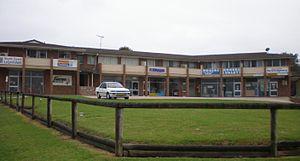
Dalmeny est un village côtier de la Nouvelle-Galles du Sud, en Australie à 270 km au sud de Sydney.